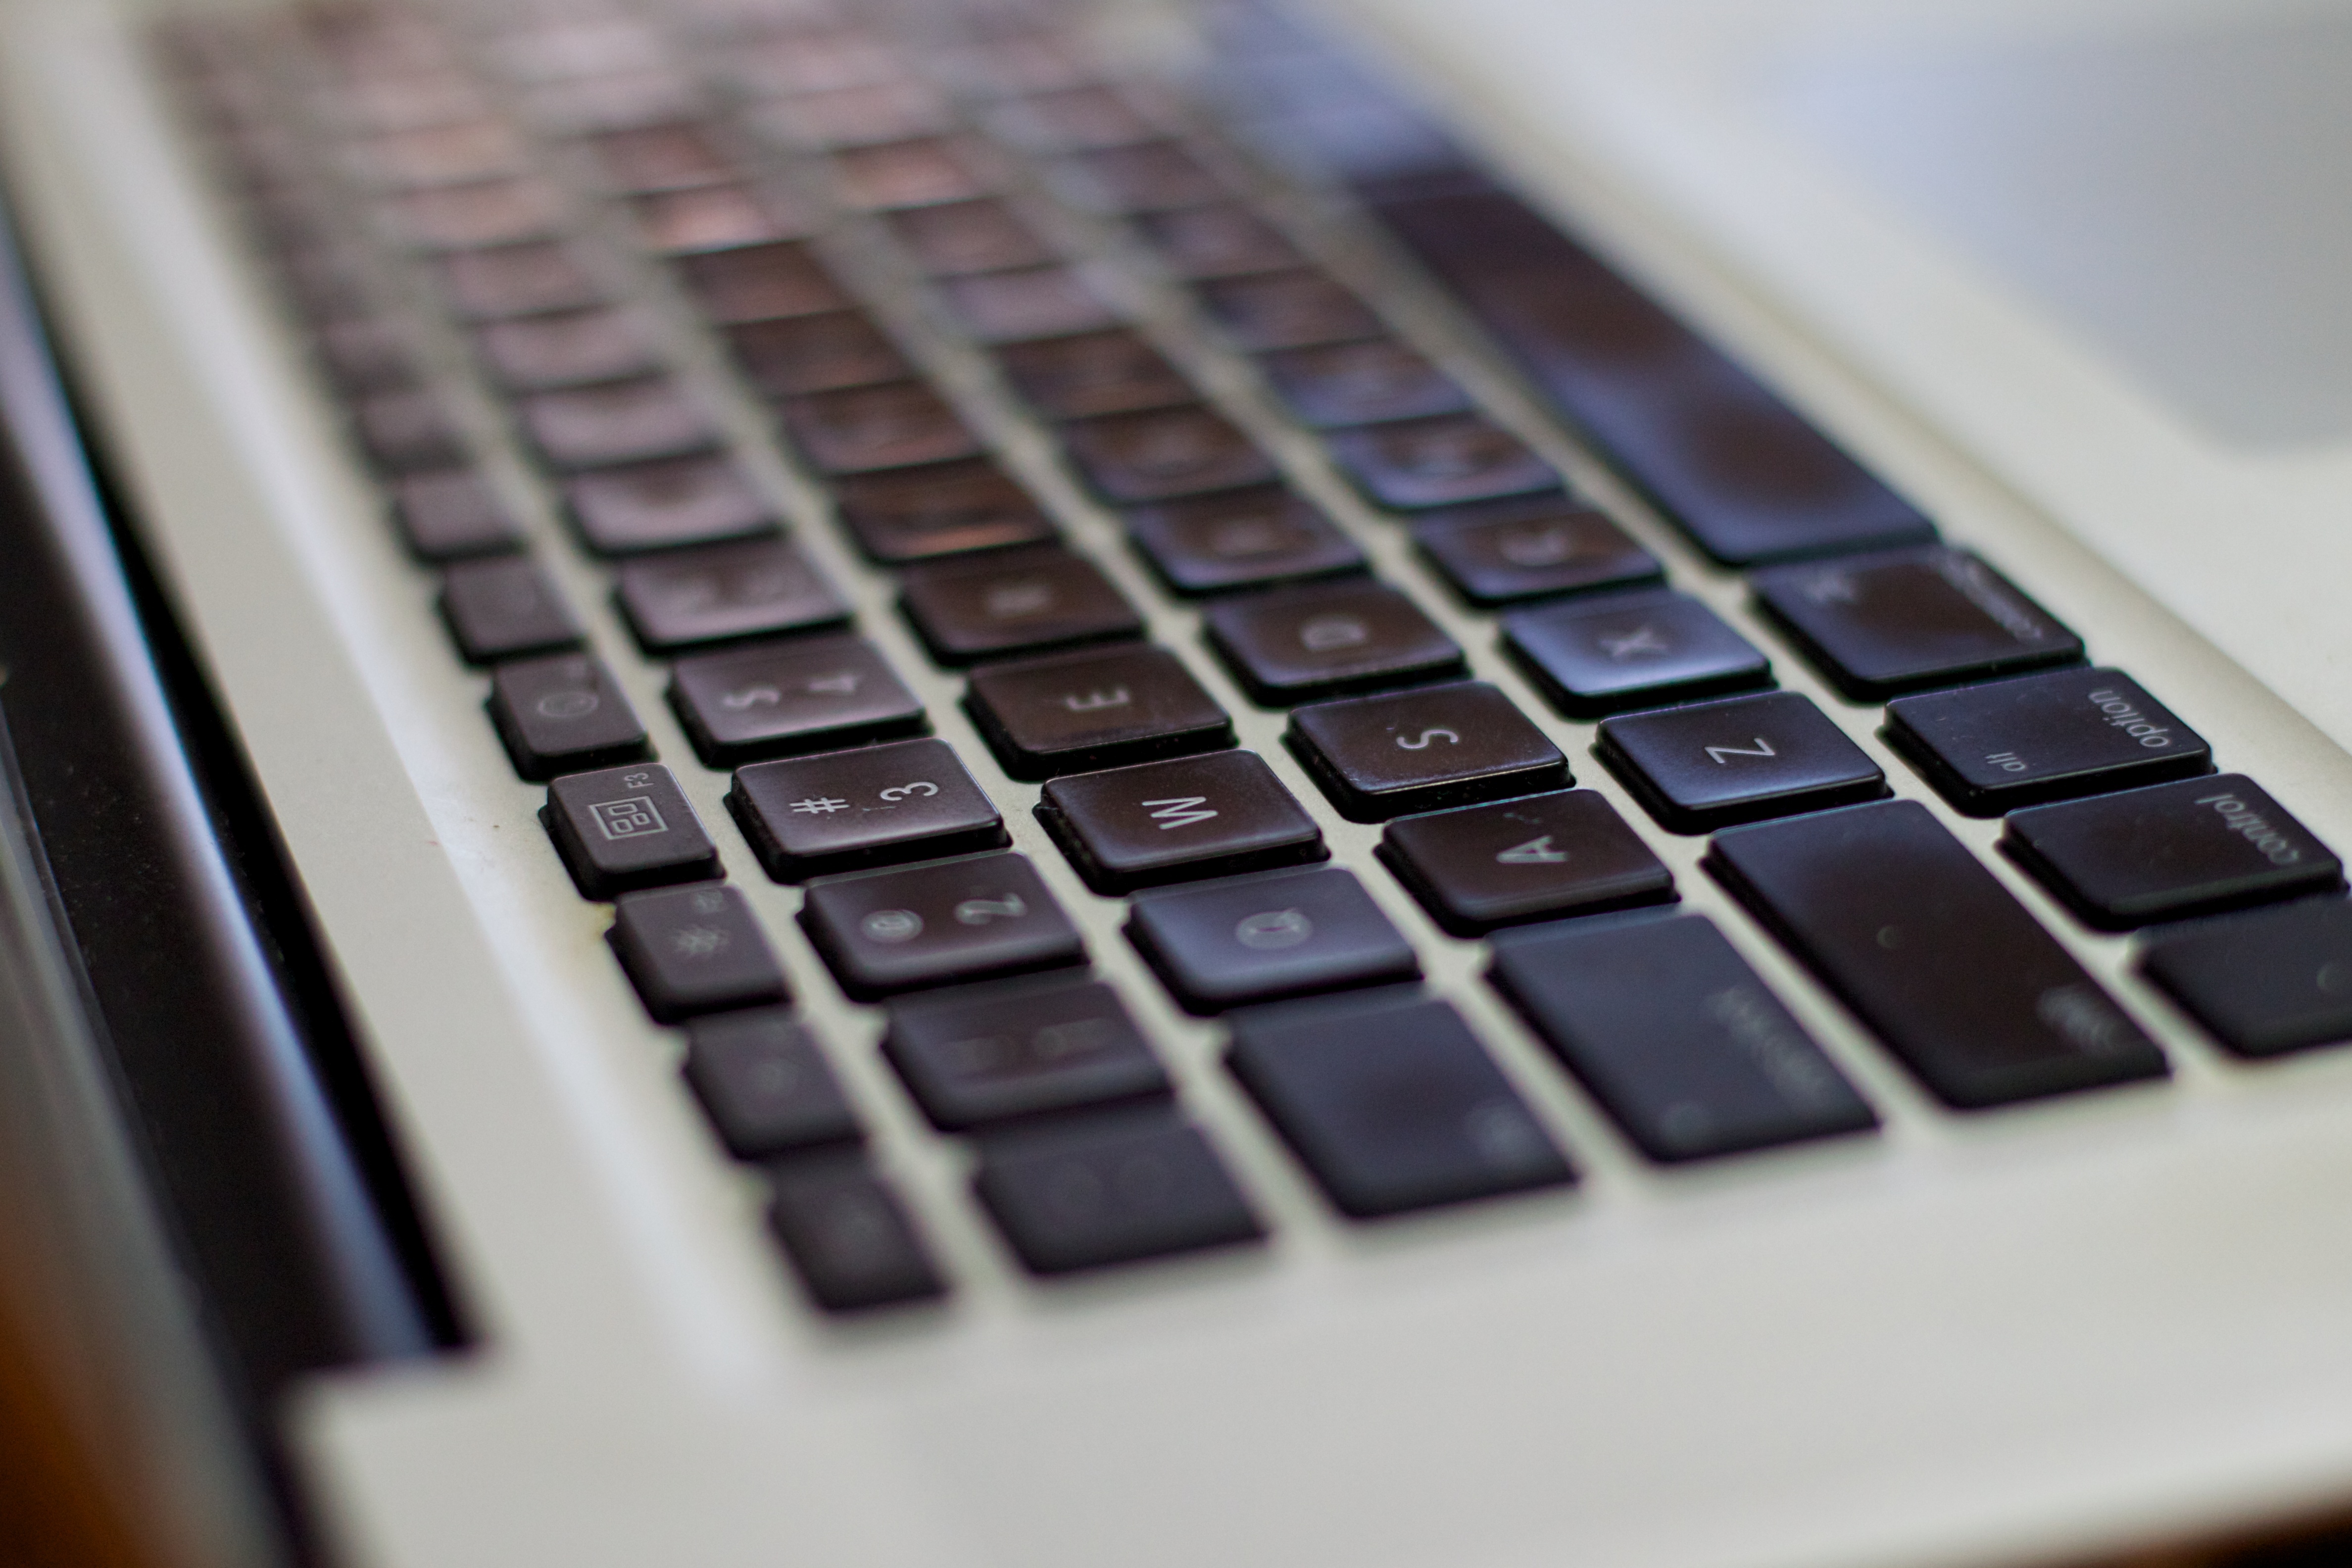
hand, keyboard, technology, black, close up, multimedia, computer keyboard, musical keyboard, human action, office equipment, electronic keyboard